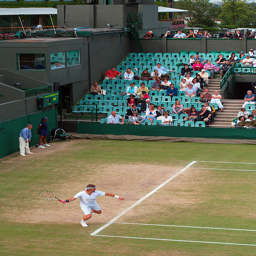
A man swinging his tennis racquet on a tennis court.
A man in white shirt and shorts on a tennis court.
A man is playing tennis on a grass court.
A man swinging a tennis racket during a game.
a tennis match with a player running on the court